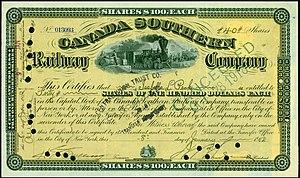
Le Canada Southern Railway est une ancienne compagnie de chemin de fer du sud de l’Ontario. Elle était utilisée comme raccourci en Ontario pour le New York Central. Elle servait pour « l'acheminement du courrier urgent, pour les express et les trains de marchandises ainsi que pour les trains locaux et les embranchements qui desservaient les collectivités de l'Ontario », entre Windsor/Détroit et Fort Érié/Buffalo. La longueur de chemin de fer était environ 400 km.